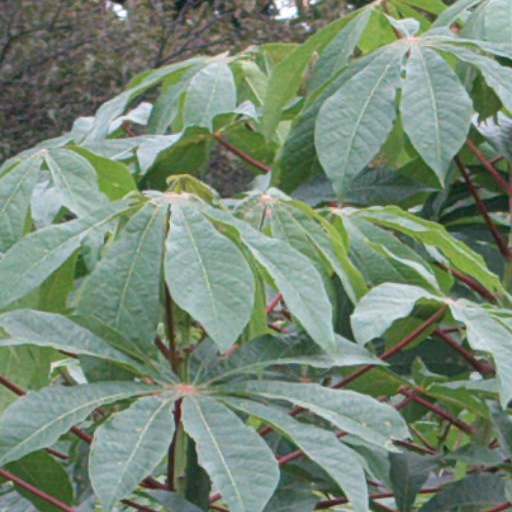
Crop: cassava